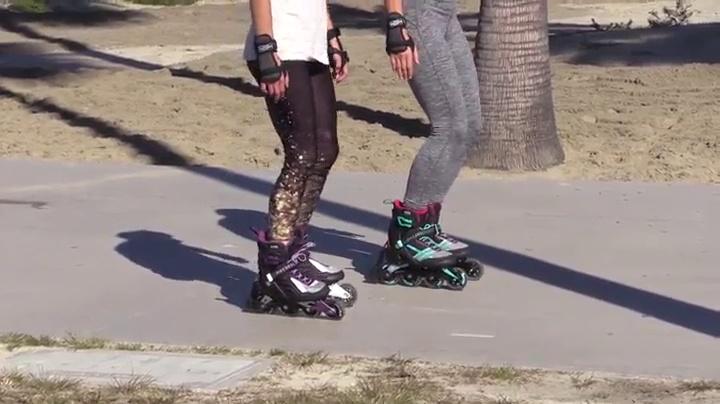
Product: Rollerblade Macroblade 84 ABT Women's Adult Fitness Inline Skate, Emerald Green and Cherry, Performance Inline Skates
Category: Sports & Outdoors | Outdoor Recreation | Skates, Skateboards & Scooters | Inline & Roller Skating | Roller Skates | Outdoor Skates
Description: Great Condition.
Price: $67.99
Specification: Shipping Weight: 8.4 pounds (View shipping rates and policies)|ASIN: B073QQSS71|Item model number: 07734500986|    #280    in Inline Skates